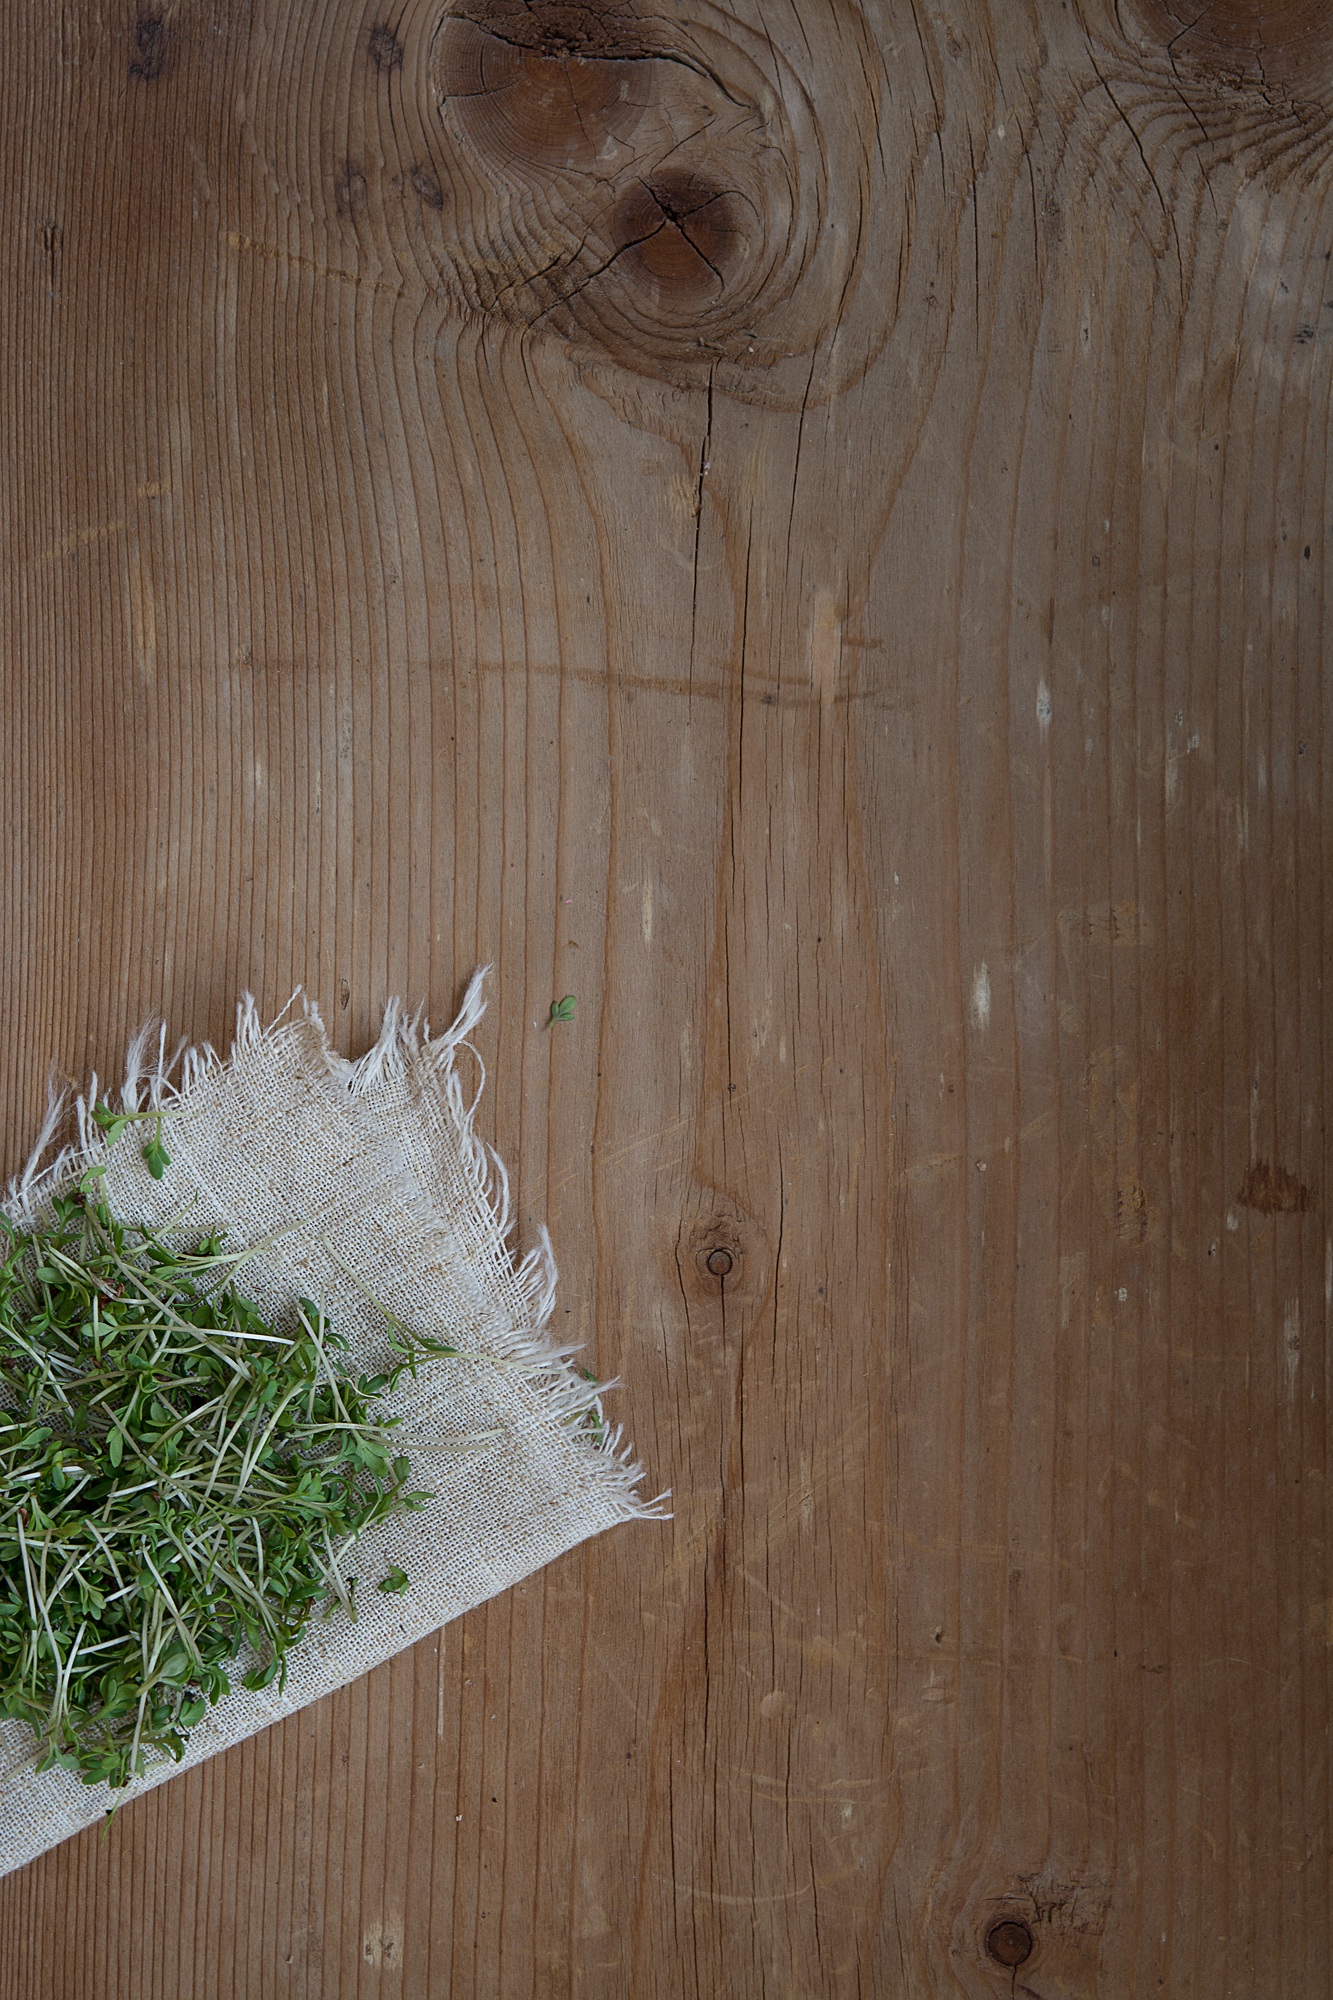
plant, wood, texture, leaf, floor, wall, green, healthy, close, seedling, negative space, hardwood, carving, natural product, text freedom, cress, flooring, wood flooring, naturkost, developing germ, germ leaves, grass family, laminate flooring